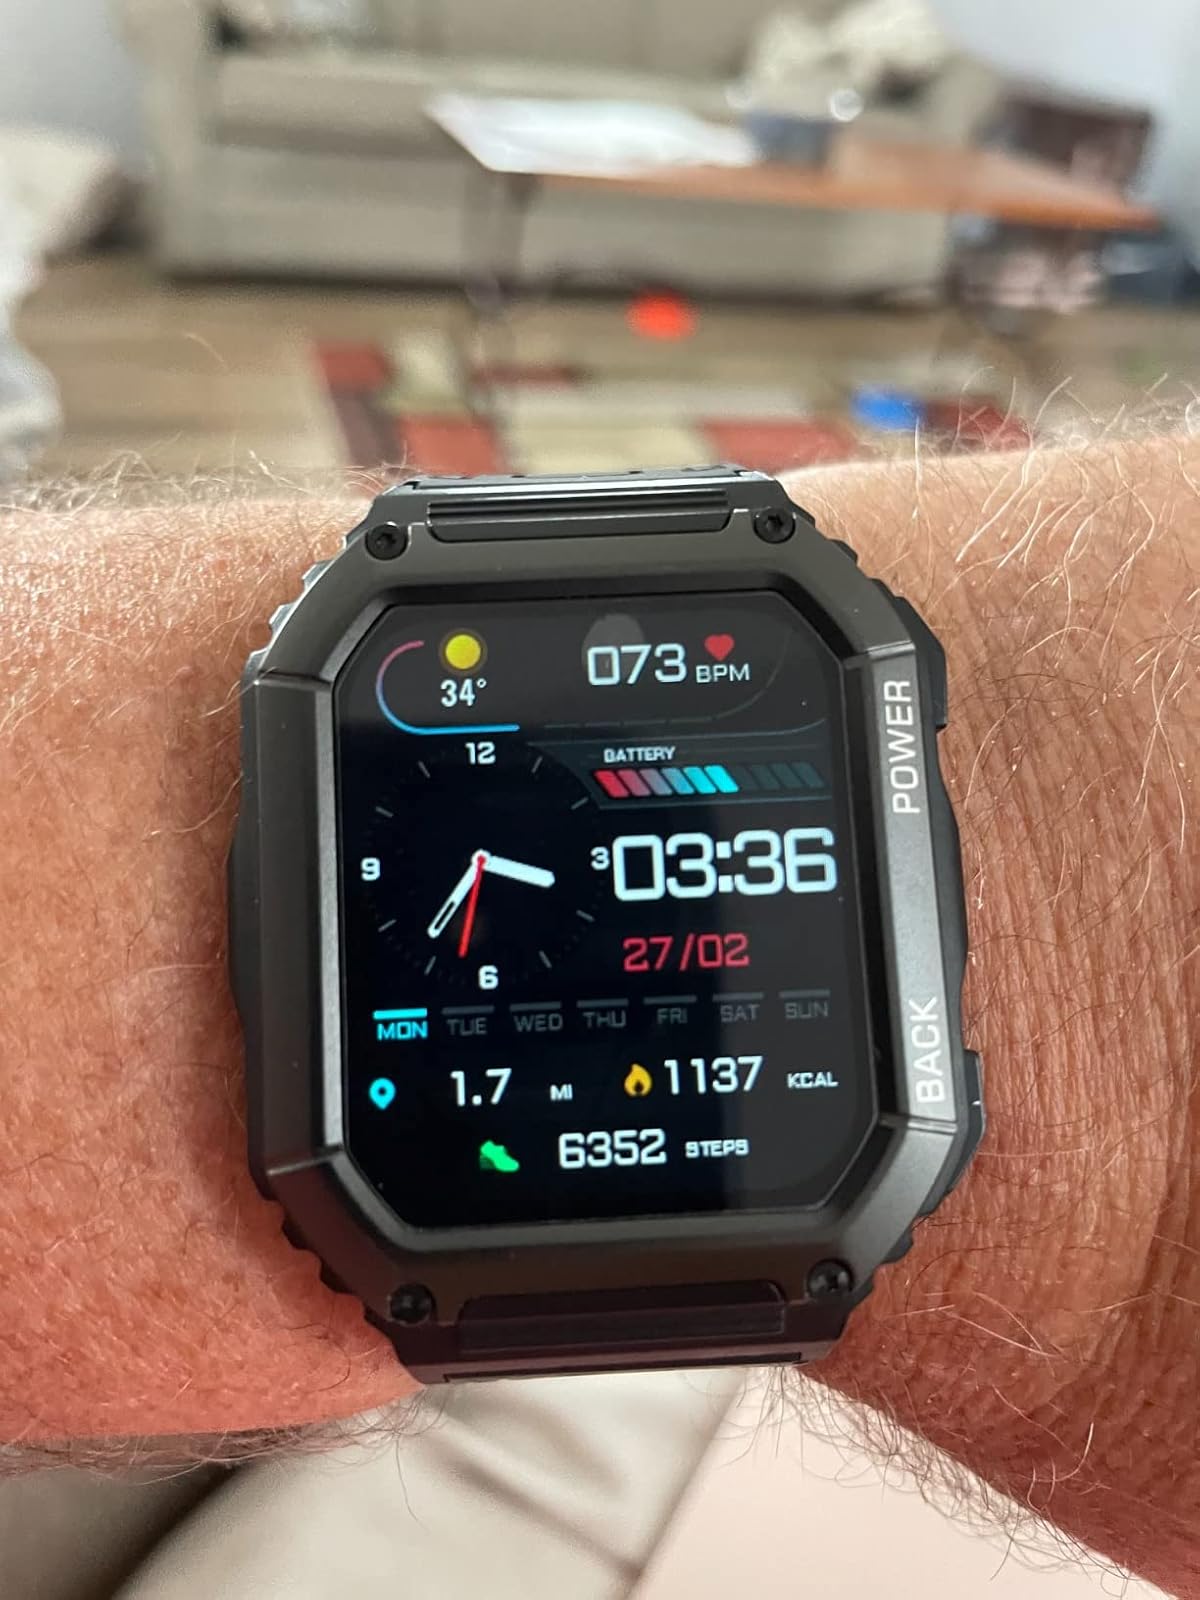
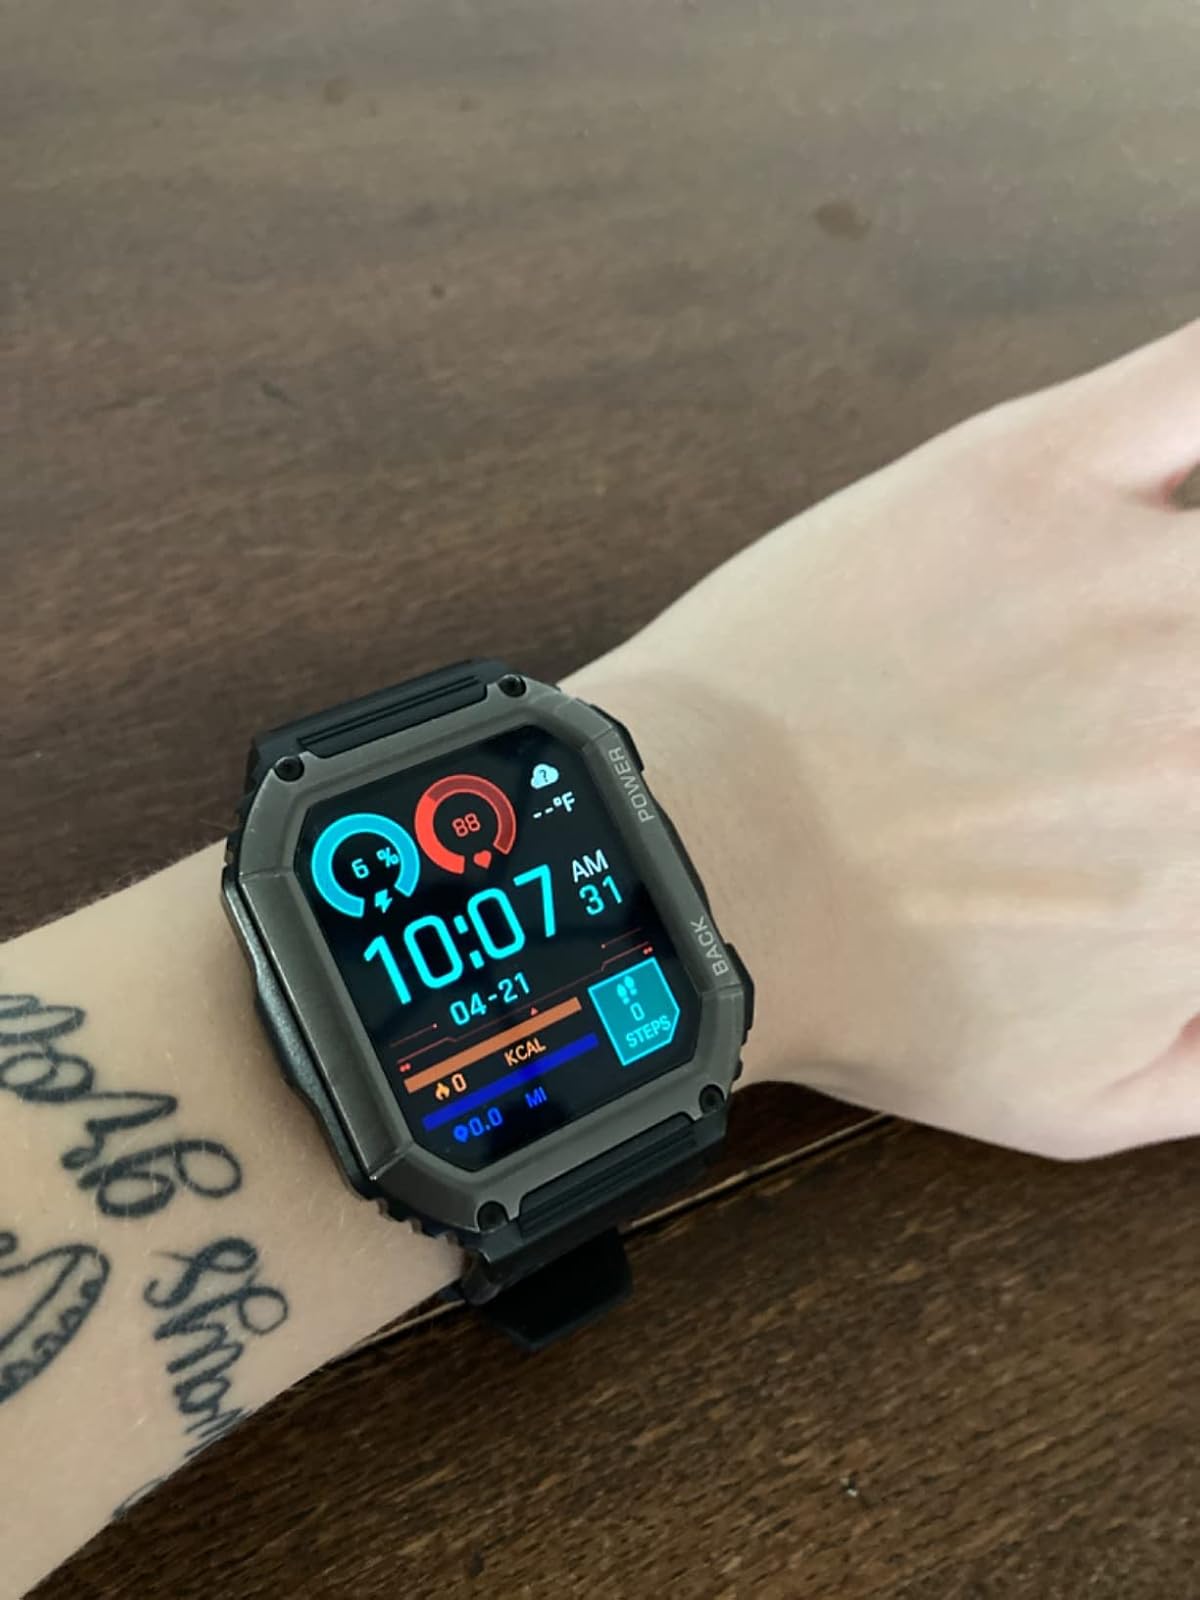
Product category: smartwatch
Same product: yes